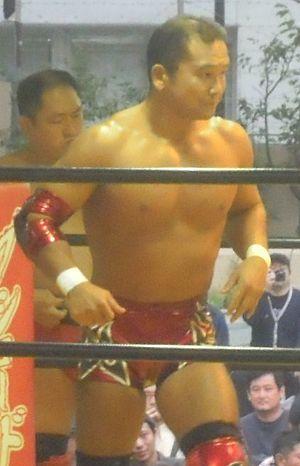
Masato Tanaka est un catcheur japonais, plus connu dans ses matchs hardcores à la Frontier Martial-Arts Wrestling au Japon et à l'Extreme Championship Wrestling aux États-Unis. Maintenant il catche à la ZERO1-MAX. Il est un ancien IWGP Intercontinental Champion et NEVER Openweight Champion.